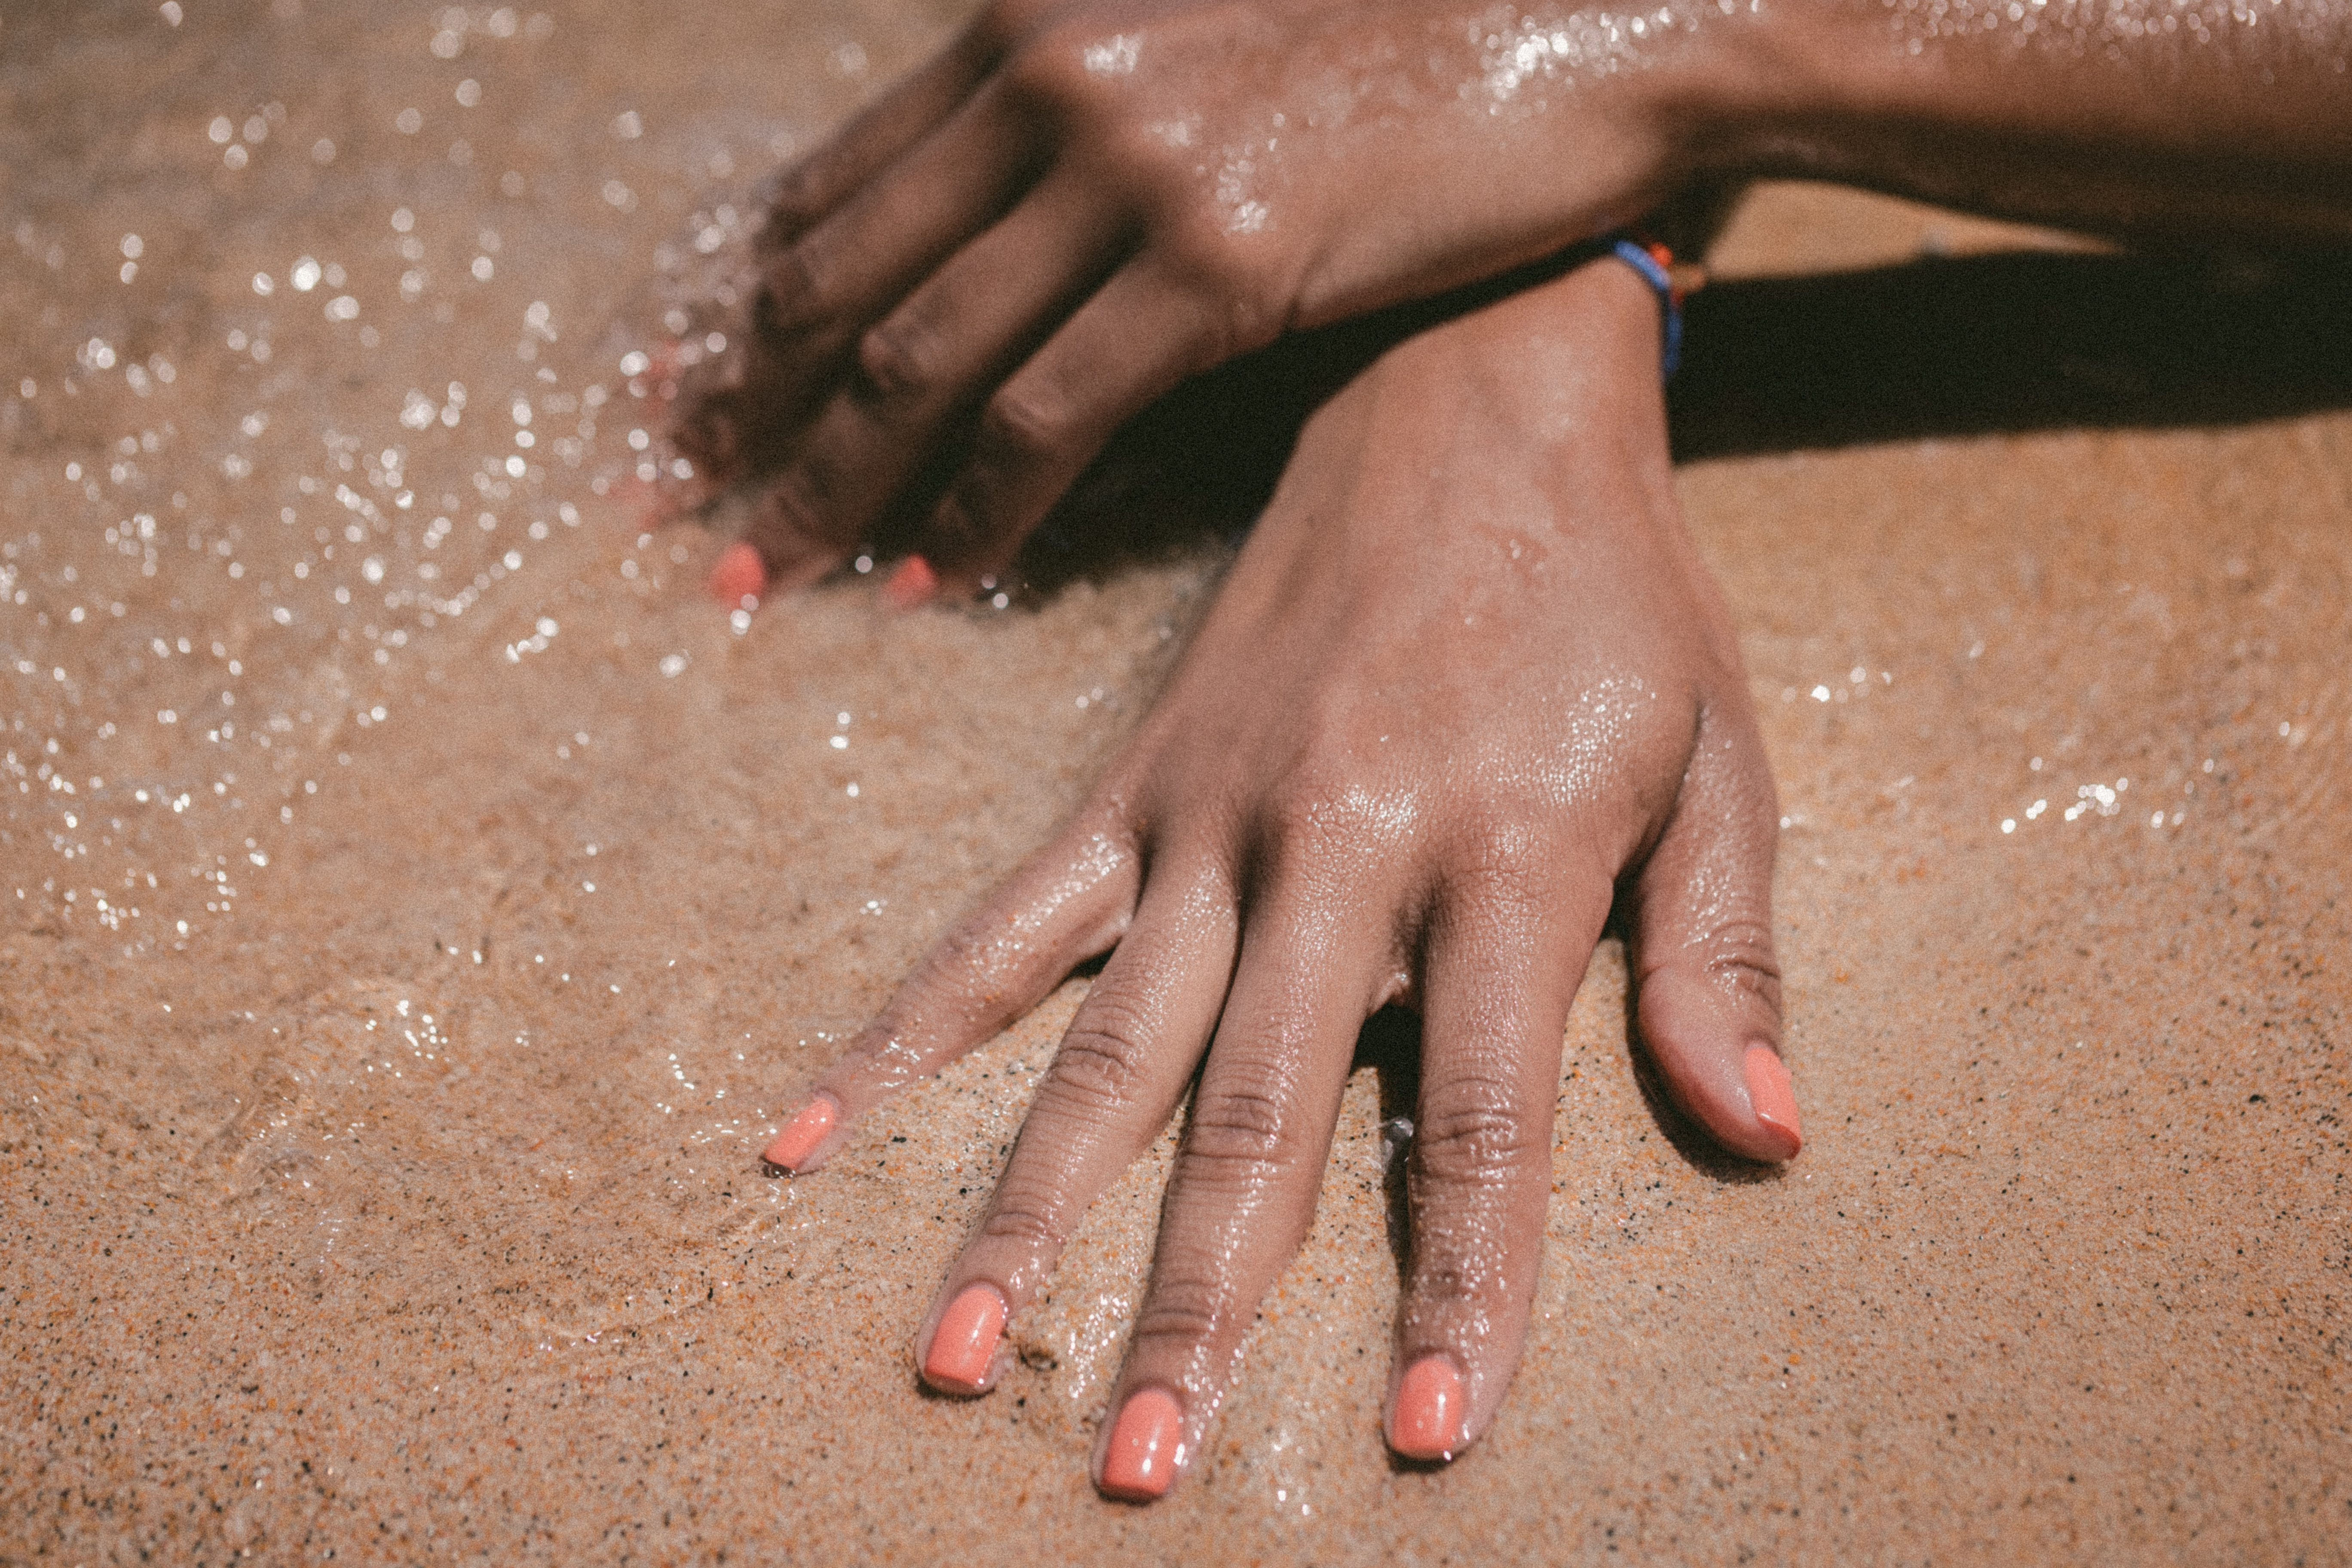
hand, sand, leg, finger, mud, soil, close up, human body, skin, sense